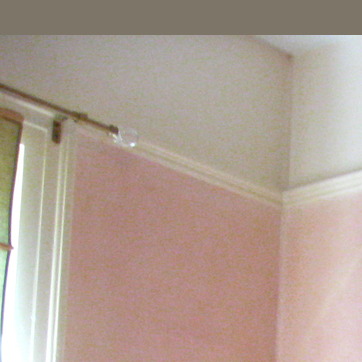
Material: painted